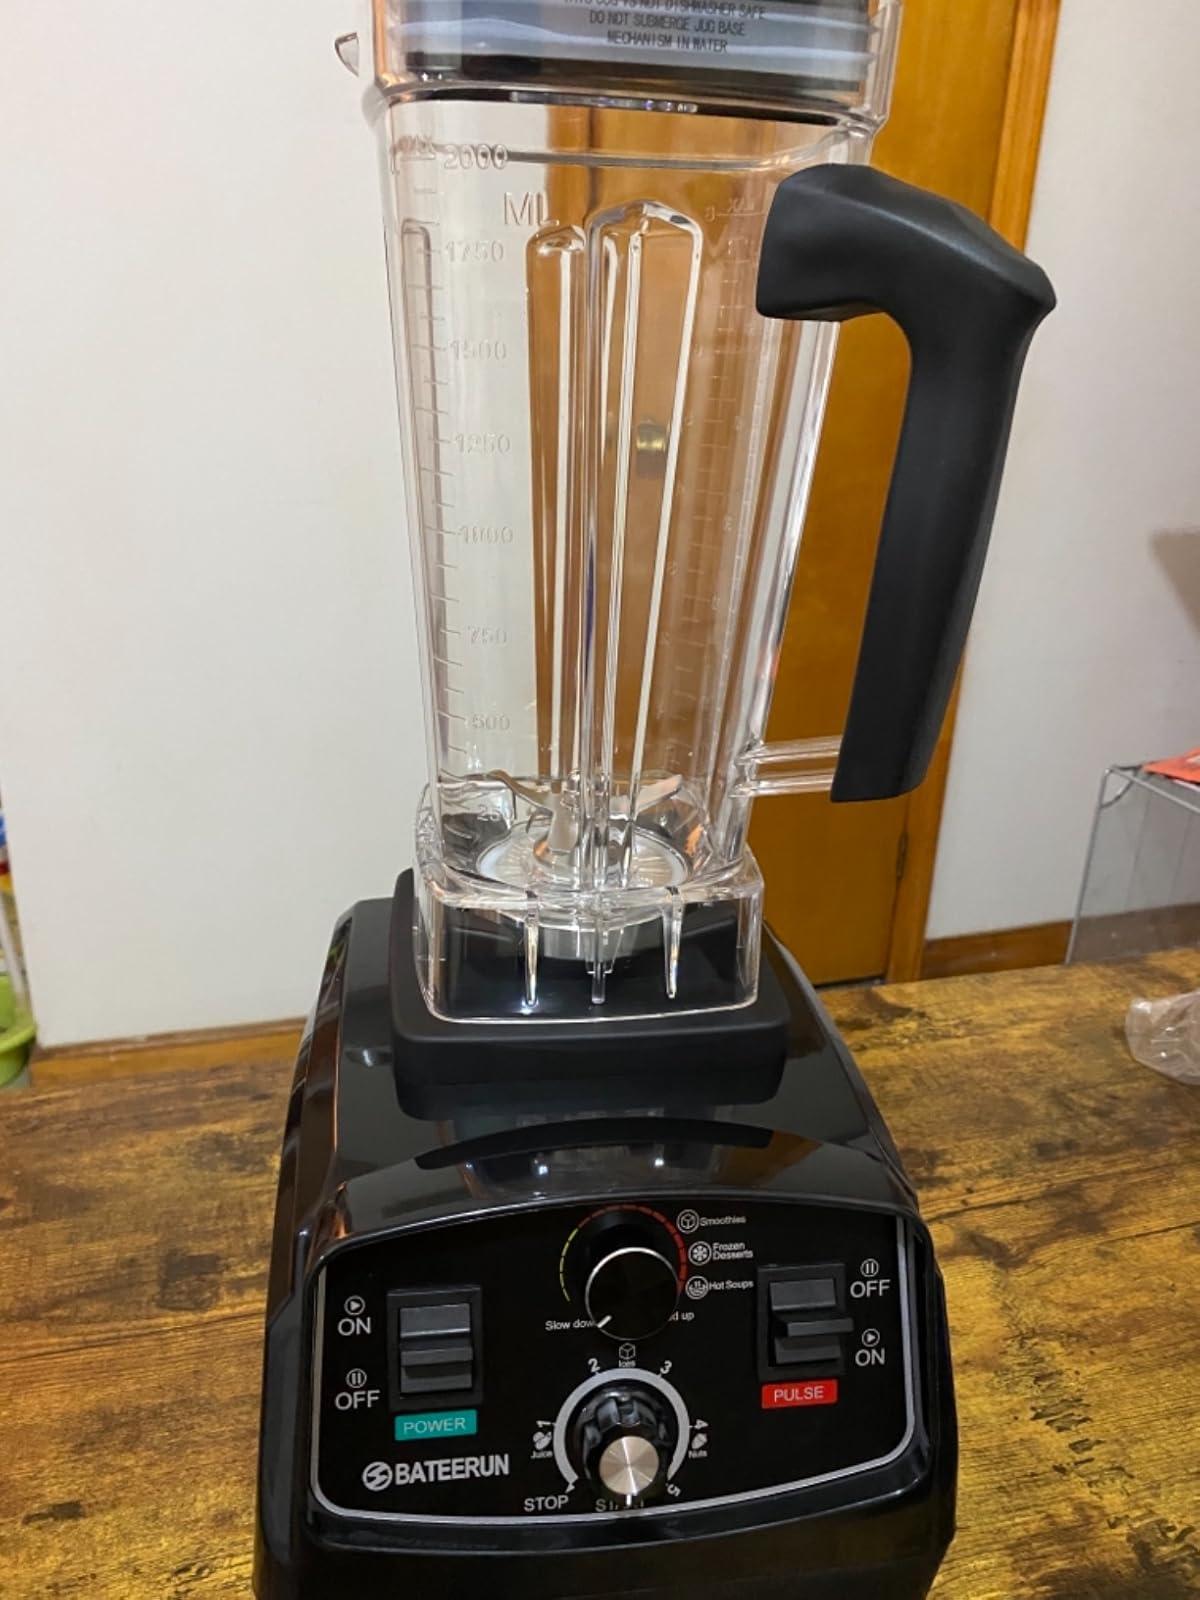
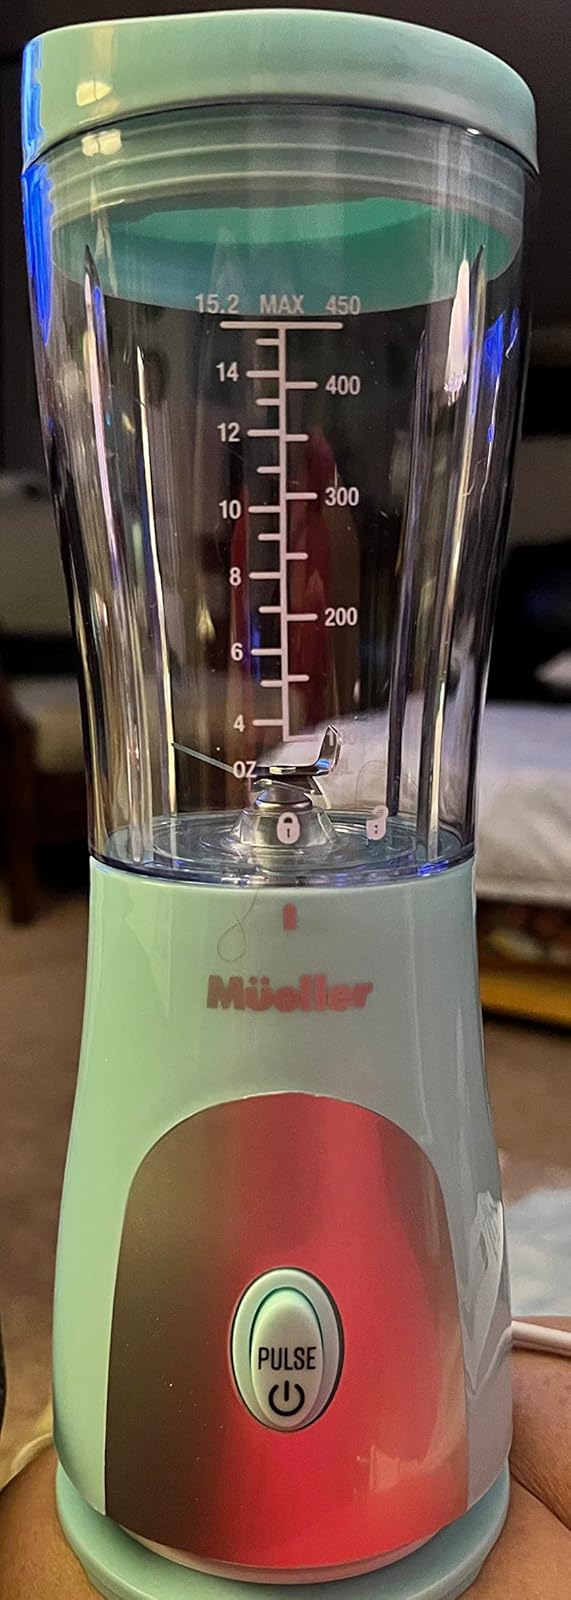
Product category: items_blender
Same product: no